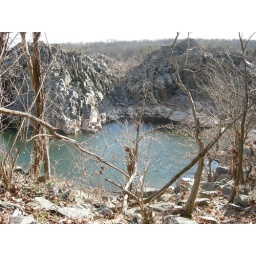
Pull back on the river pool by the rock ridges along a Potomac tributary. (Taken at Great Falls Park, MD).